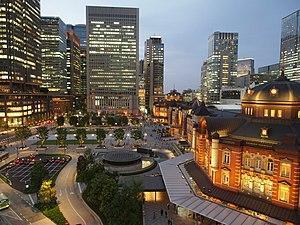
Chiyoda est un des 23 arrondissements spéciaux de Tokyo, créés le 15 mars 1947 pour réorganiser l'ancienne municipalité dissoute. L'arrondissement est parfois surnommée premier arrondissement de Tokyo par certains Japonais. L'arrondissement se situe dans l'hypercentre de Tokyo, autour du palais impérial, il renferme la plupart des hauts lieux de la politique japonaise : le Parlement, la résidence du Premier ministre, la cour suprême, ainsi que de nombreux ministères et bâtiments administratifs. Le sanctuaire de Yasukuni destiné à rendre hommage à quiconque « ayant donné sa vie au nom de l'empereur du Japon » se trouve également sur son territoire. Par ailleurs, il comprend de nombreux sièges sociaux et de banques. Il y a également du côté ouest du palais des quartiers résidentiels de prestige, notamment Bancho, Kudanminami, Kudankita ou bien Kojimachi. De nombreux hôtels de luxe sont sur l'arrondissement : l'Hôtel impérial, The Peninsula Tokyo, Hoshinoya Tokyo, Shangri-la Tokyo, Tokyo Station Hotel, Palace Hotel, Four Seasons Hotel Tokyo.